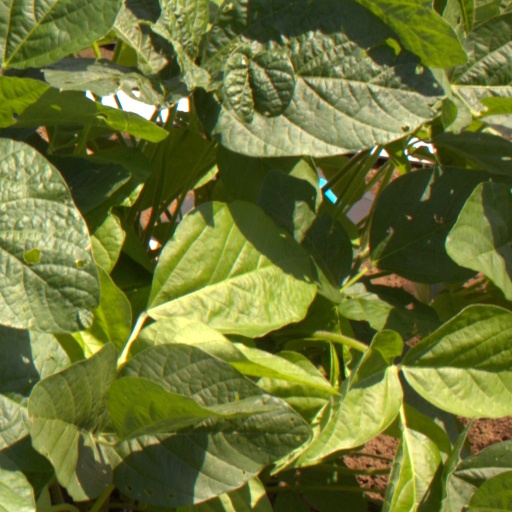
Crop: soybean